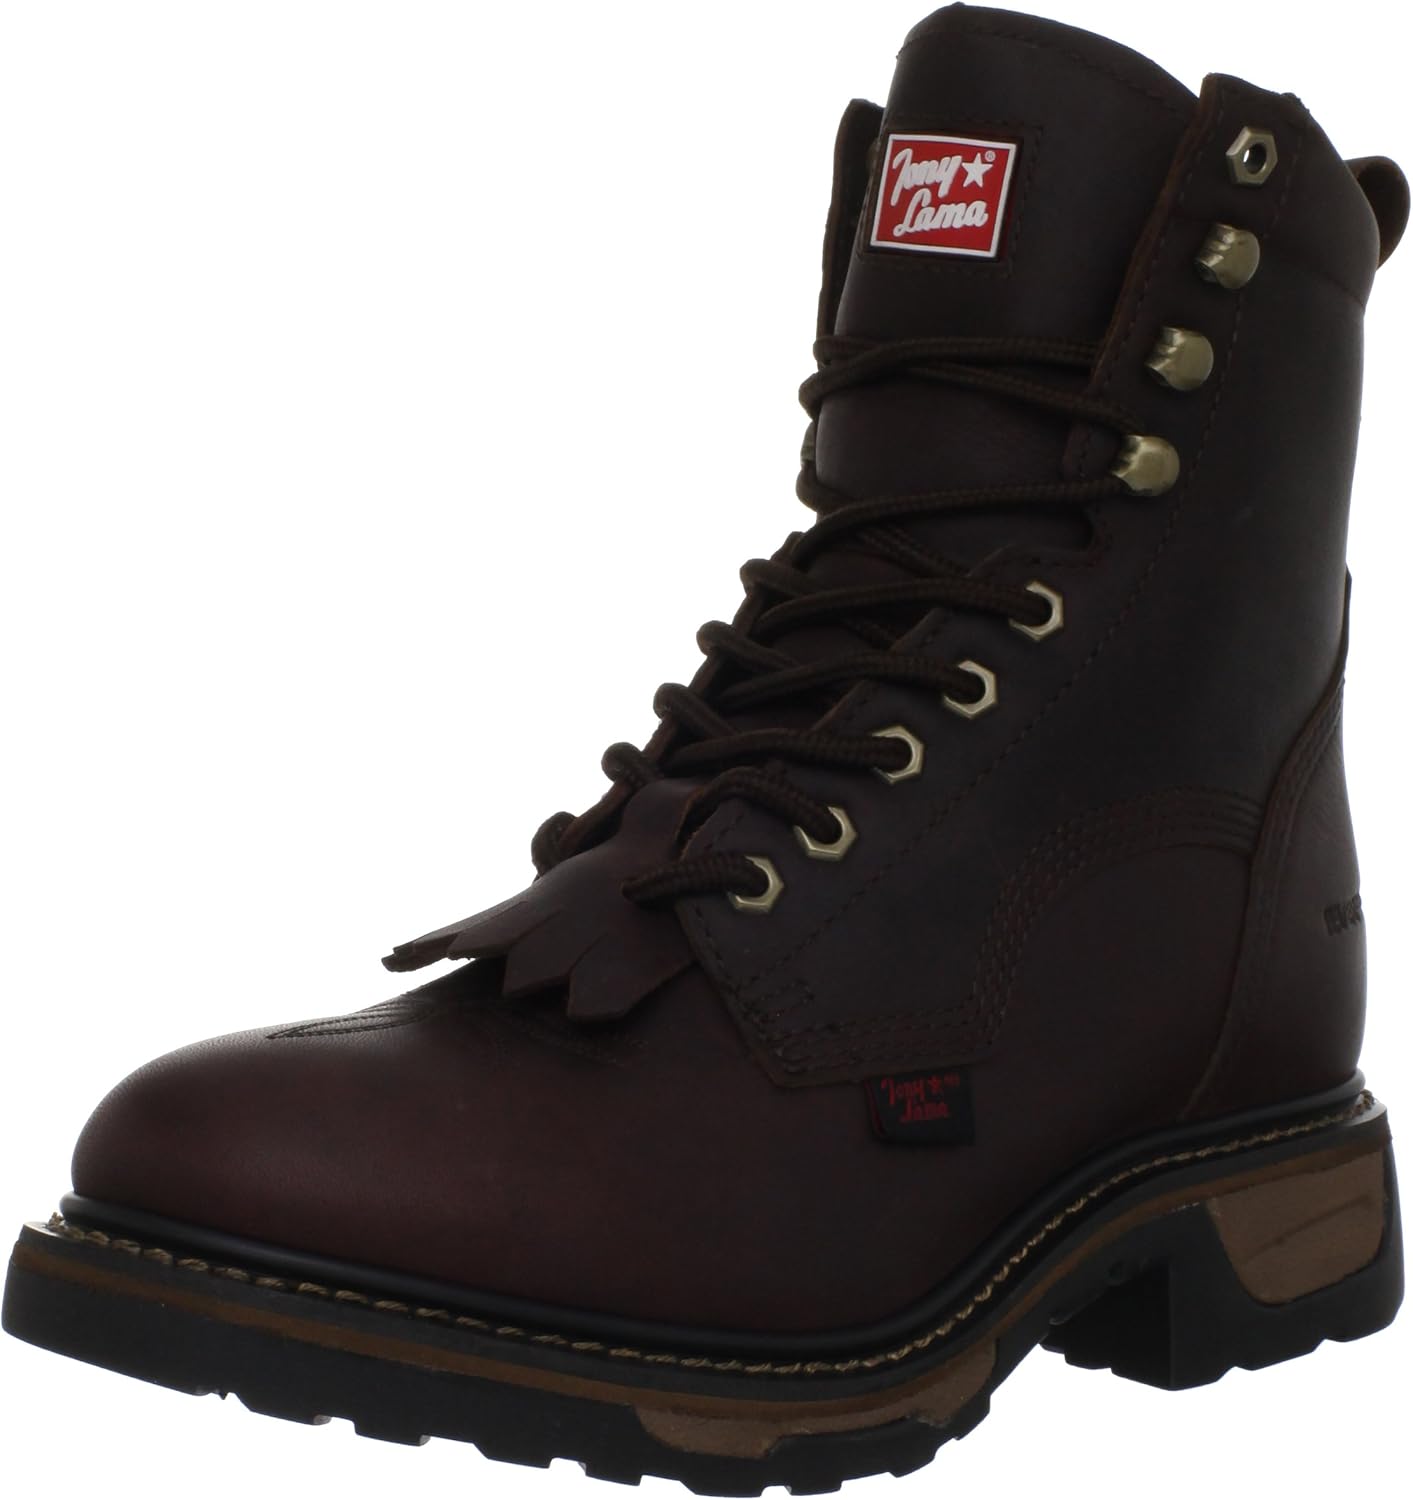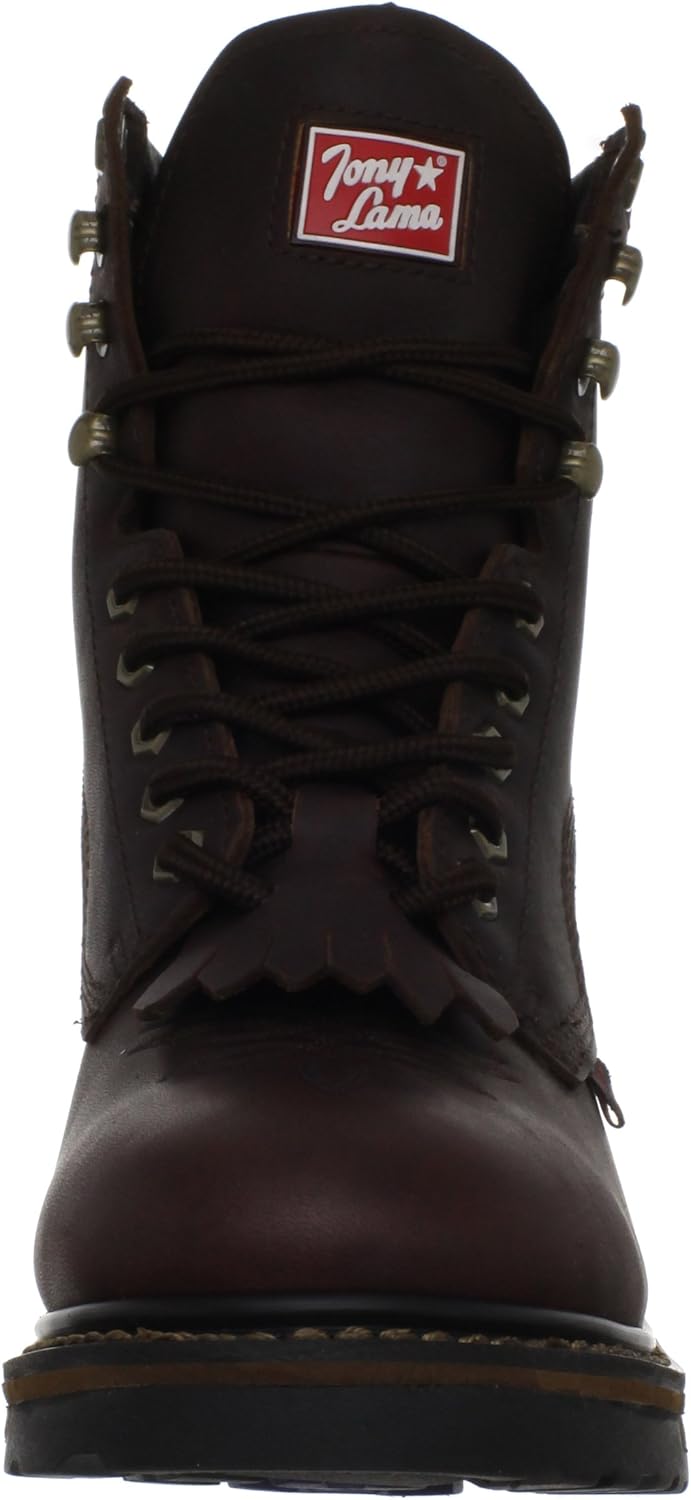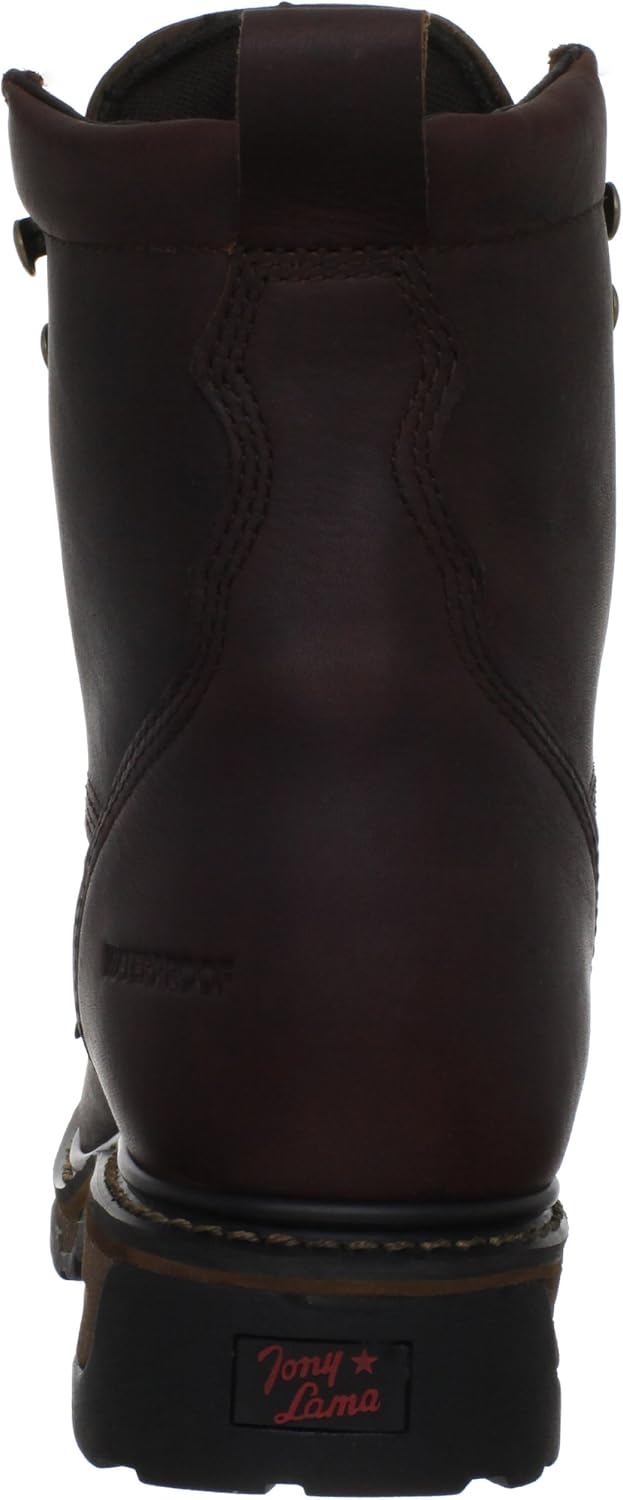
Tony Lama Men's Waterproof Pitstop TW2006 Work Boot,Briar Pitstop,11 EE US
Category: AMAZON FASHION
Briar Pitstop Waterproof, Waterproof, Full Bootie Construction
Features: 100% Leather | Rubber sole | Briar Pitstop Waterproof